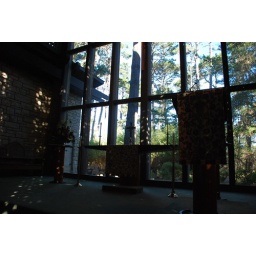
the big glass windows and altar at Church in the Forest